Role of skin in locomotion

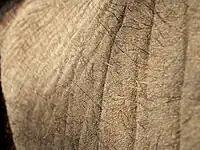
A closeup view of the felt like fiber pattern seen in elephant skin

Due to the heavily scaled skin of the Longnose gar, some of the mechanical properties differ from model of describing how eel skin adds movement. The scale row resists longitudinal forces, which unlike eel skin, makes the skin stiffer in the longitudinal direction, providing myomeres with leverage and anchorage for pulling tendons. At low curvatures, it appears that the dermis is slack on both the concave and convex sides of the body. When the dermis is placed in tension, and resistance to bending is developed, which is referred to as flexural stiffness of the fish skin. The flexural stiffness is a result of the two dimensional stiffness of fish with heavily scaled skin, such as the longnose gar. This mechanical property of fish skin is important to the way a fish swims, because this mechanical property passively stiffens the body, which would otherwise would have been done muscularly. The flexural stiffness of fish skin act in a manner similar to the mechanism by which eel skin acts as an external tendon, however in the case of fish skin, the flexural stiffness acts as a mechanism to decelerate body movement rather than to generate a propulsive force.